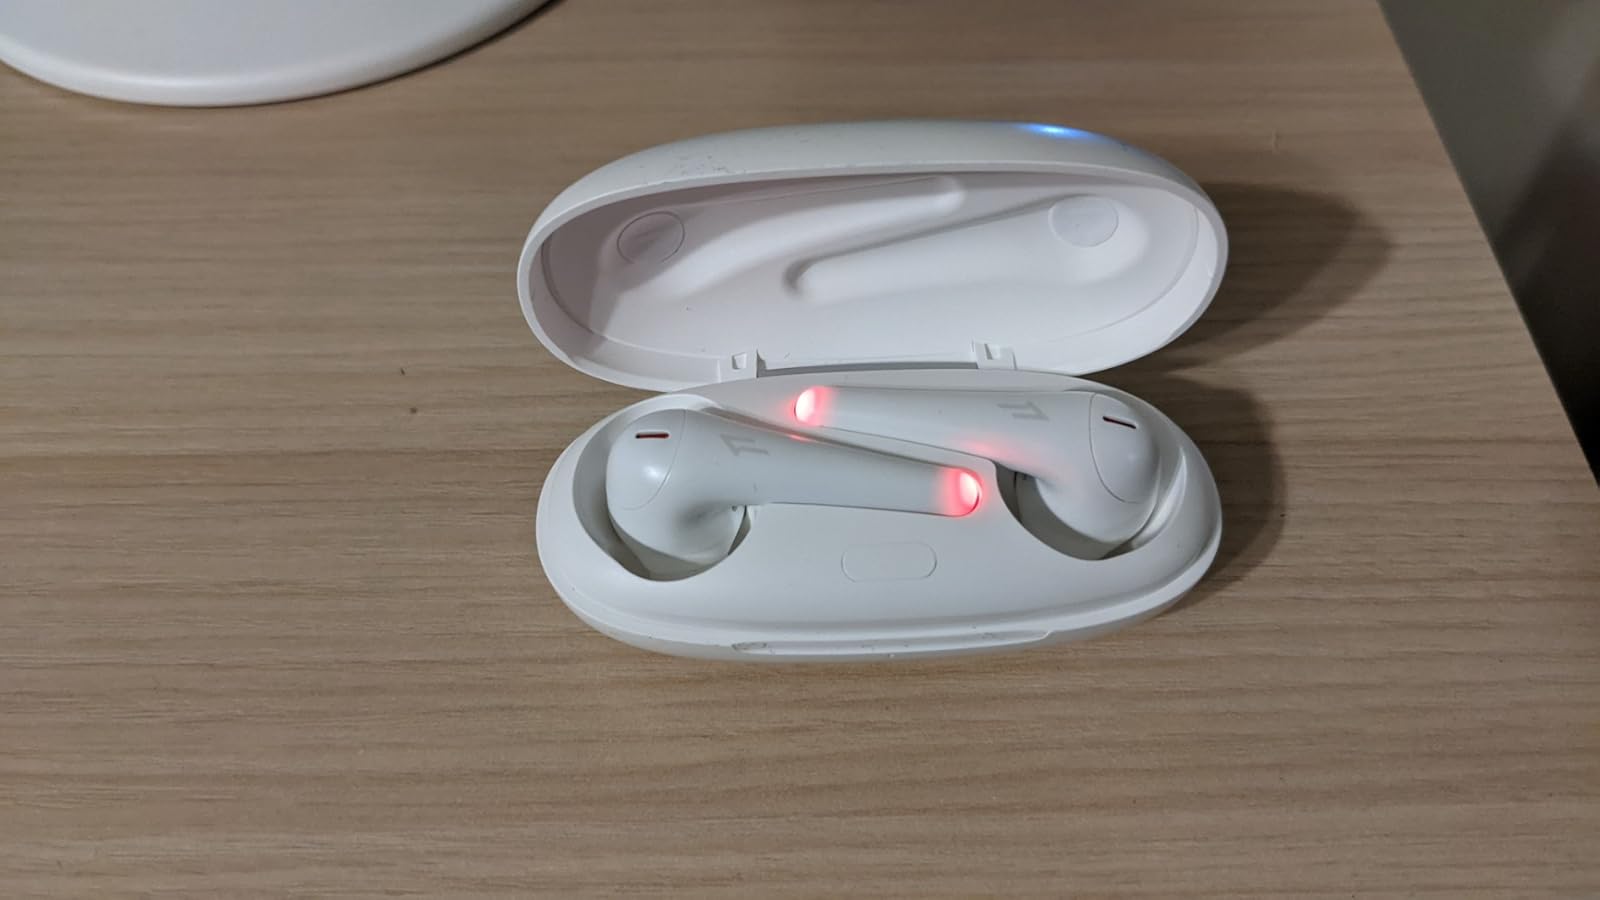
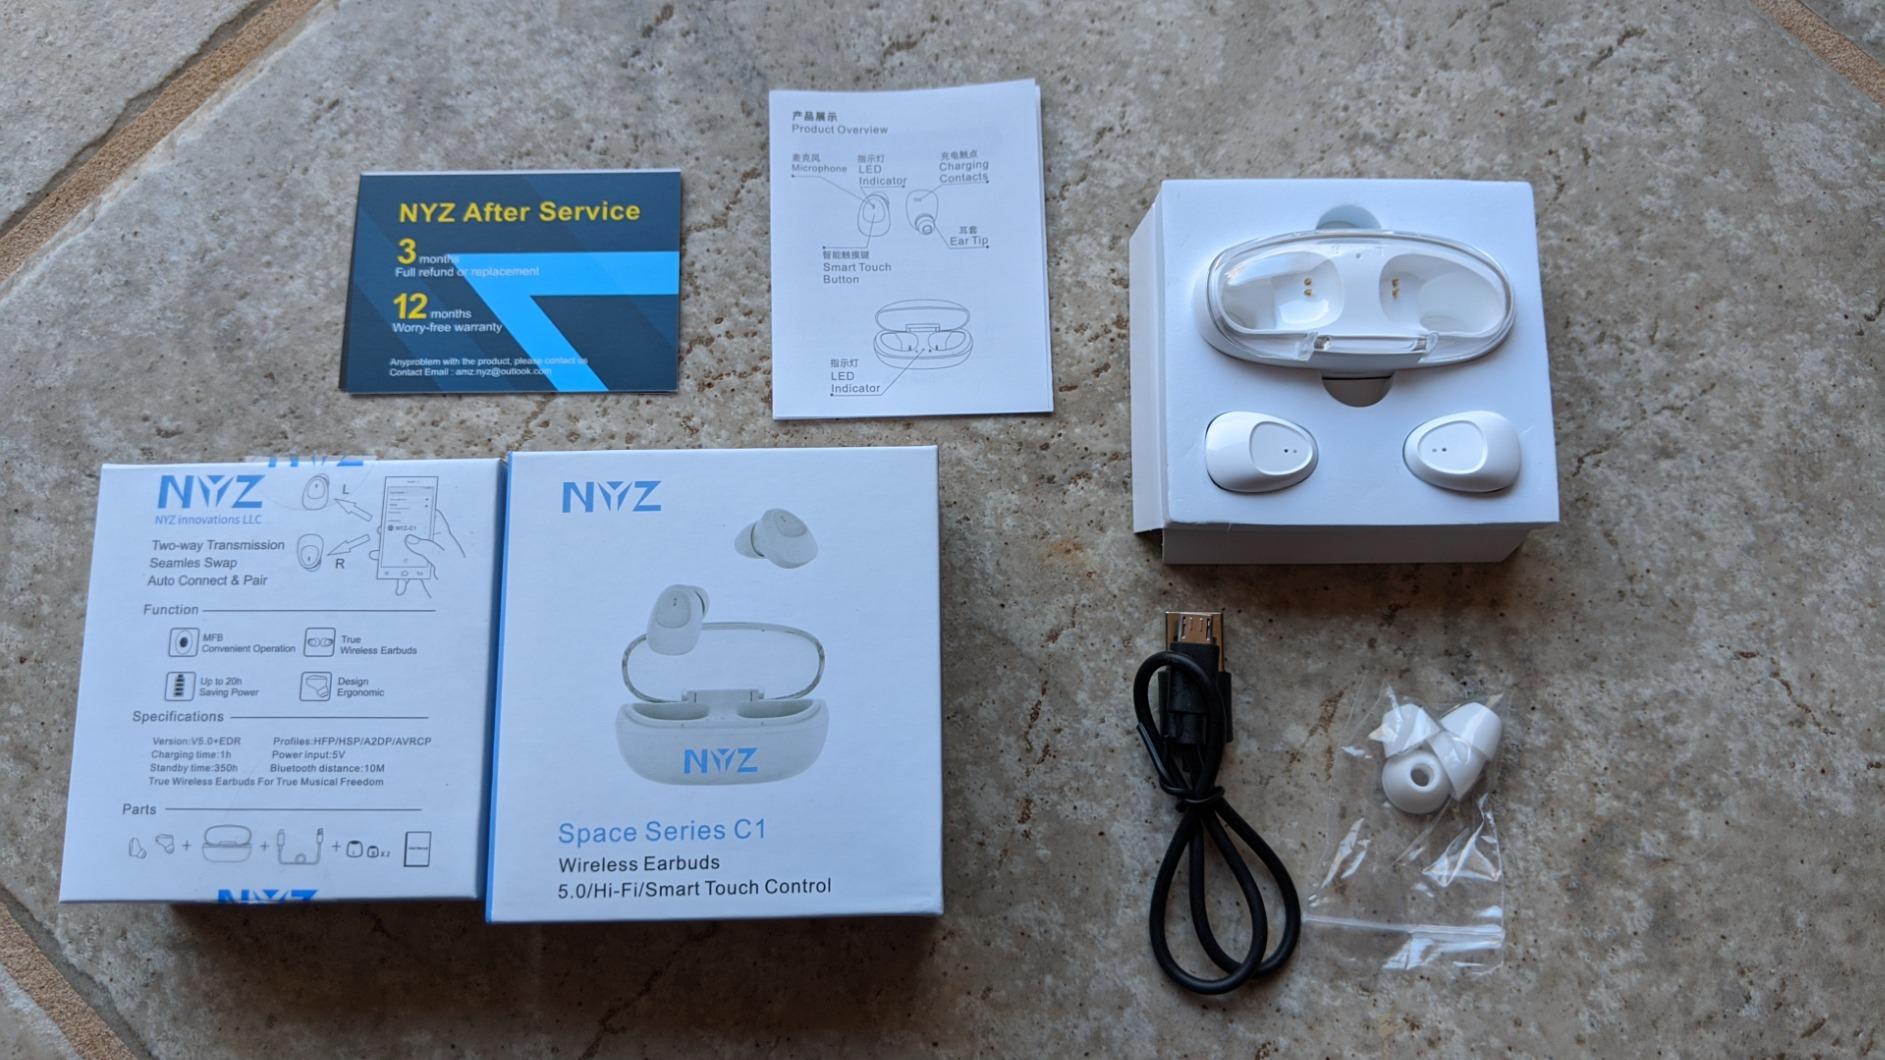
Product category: earbuds
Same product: no